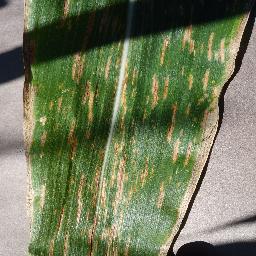
Label: Corn___Cercospora_leaf_spot Gray_leaf_spot